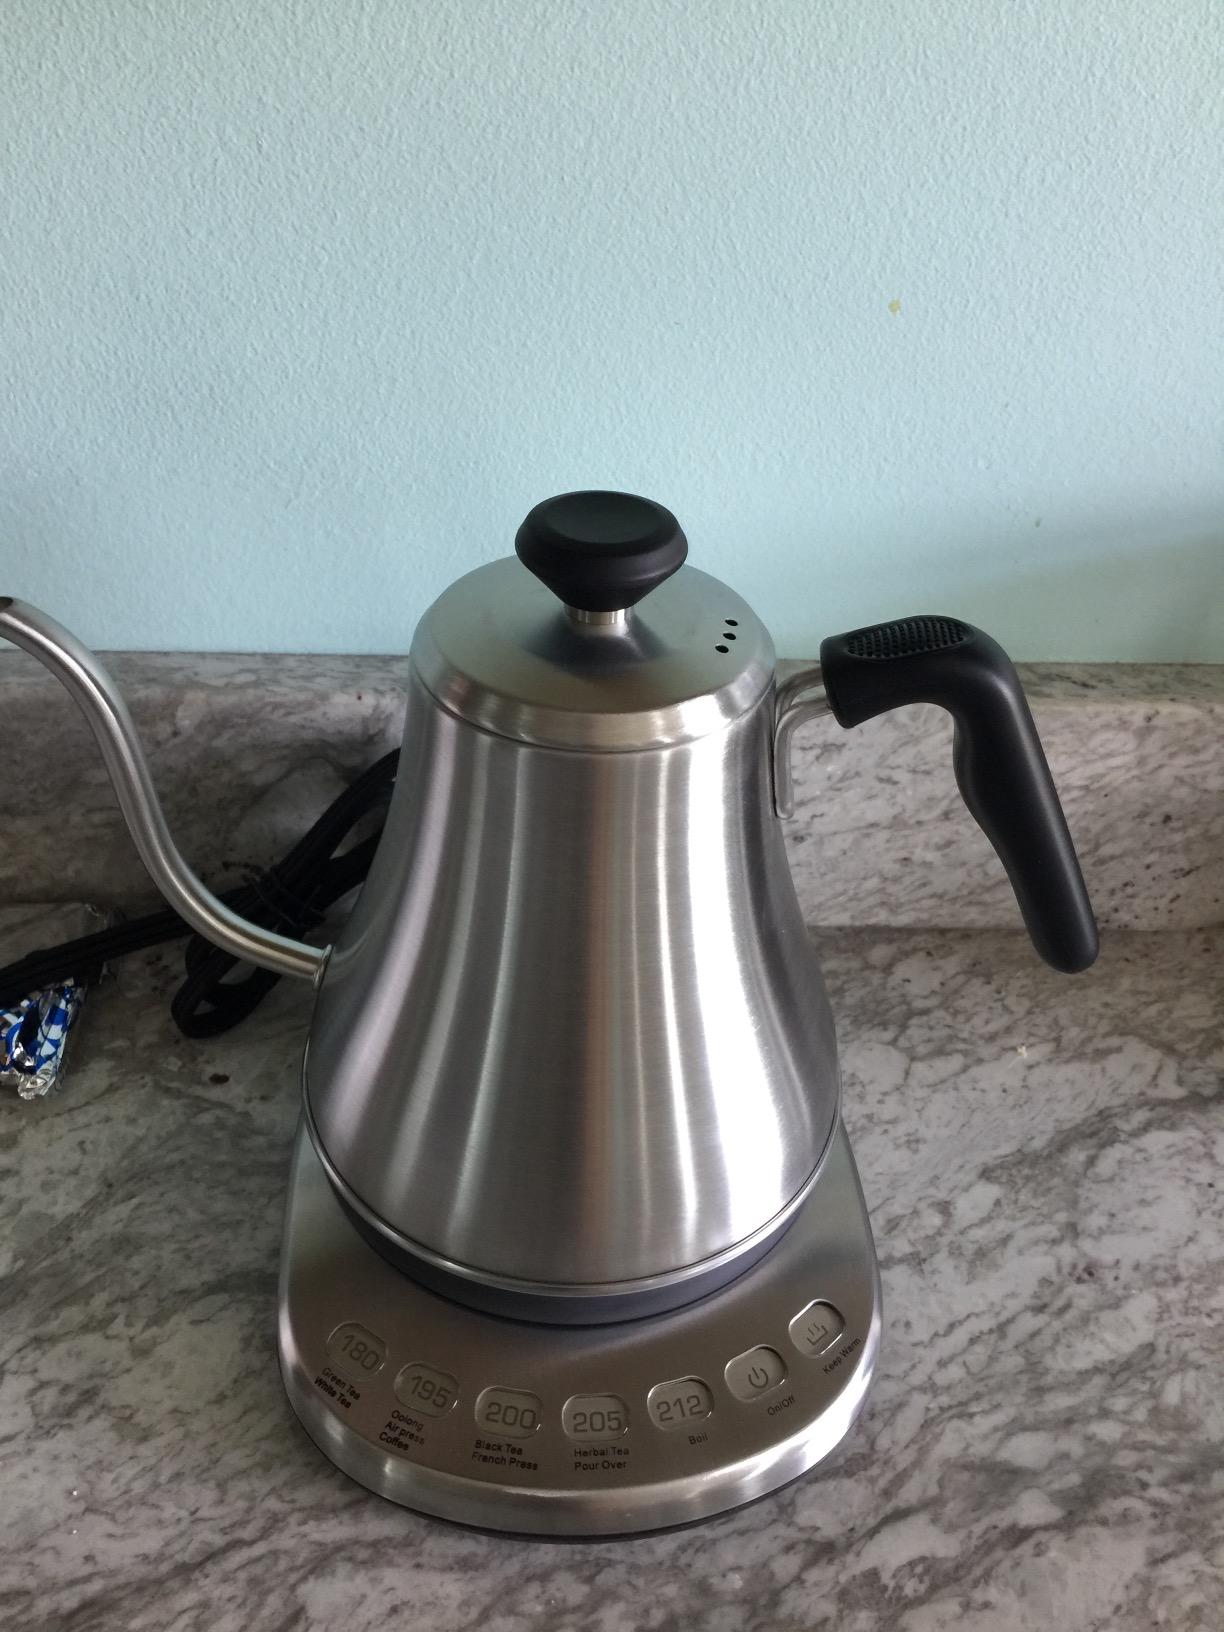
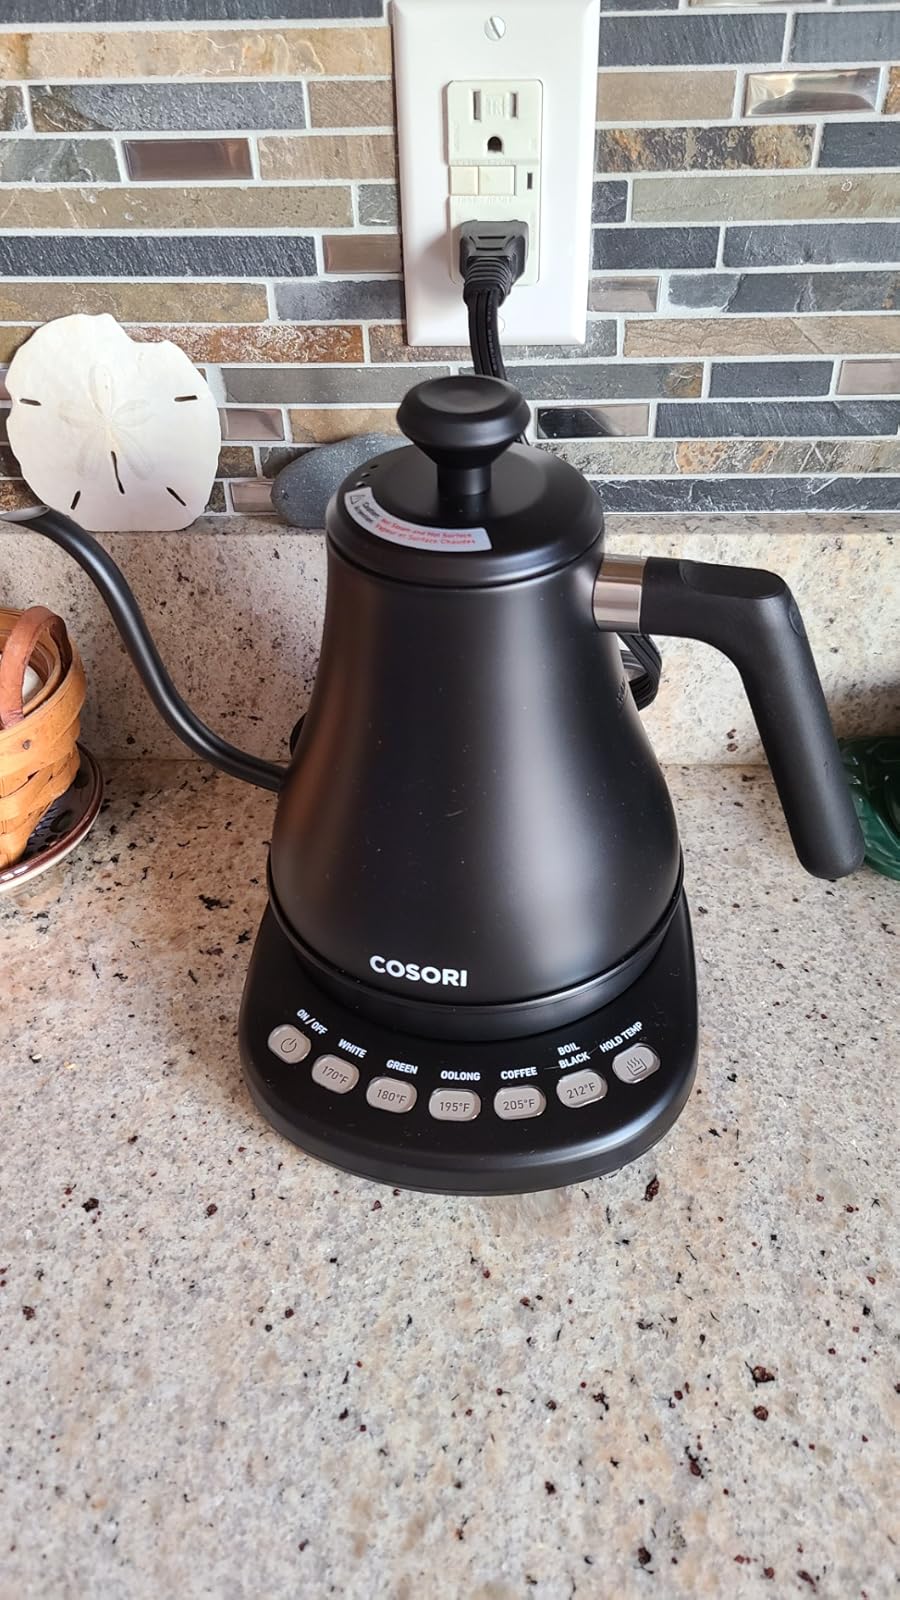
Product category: items_kettle
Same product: no